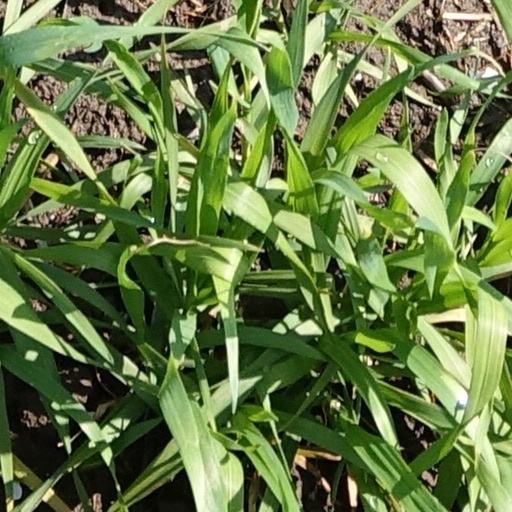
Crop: wheat